Joe Haeg

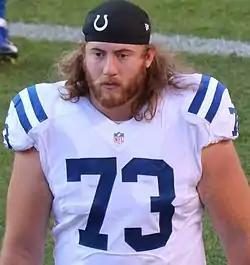
Haeg with the Indianapolis Colts in 2016

Joe Haeg (born March 11, 1993) is an American former professional football player who was an offensive tackle in the National Football League (NFL). He played college football at North Dakota State and was drafted by the Indianapolis Colts in the fifth round (155th overall) of the 2016 NFL draft. He also played for the Tampa Bay Buccaneers, Pittsburgh Steelers, and Cleveland Browns, and won Super Bowl LV with Tampa Bay.